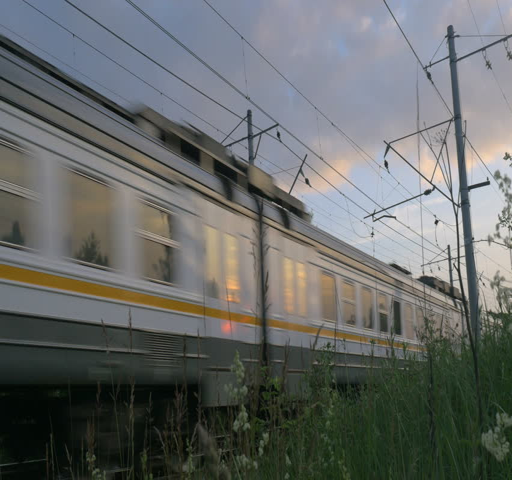
commuter train is moving along the railroad .